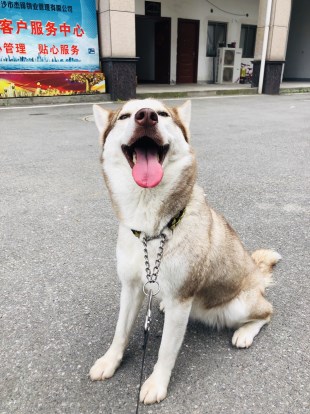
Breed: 1160-n000003-Siberian_husky